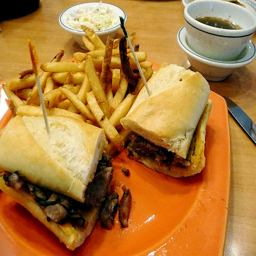
a close up of a plate of food with french fries
A sandwich sits on an orange plate near some fries.
a yellow plate with a sandwich and French fries and a drink
A steak sandwich with fries, cole slaw and soup.
There are French fries and a sandwich on a plate.